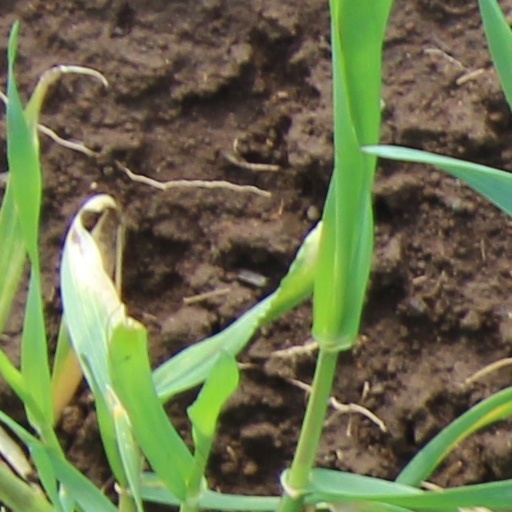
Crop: wheat